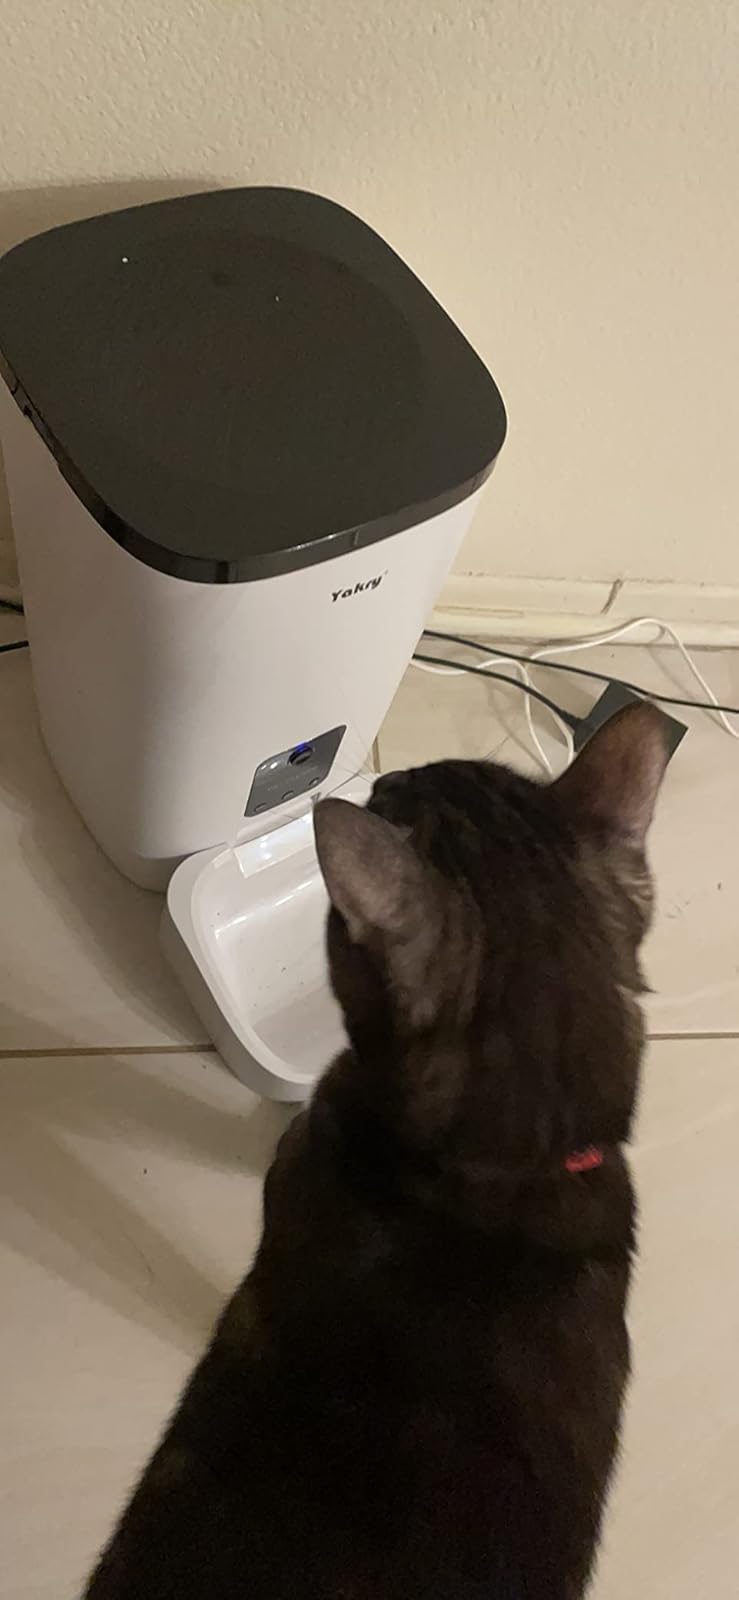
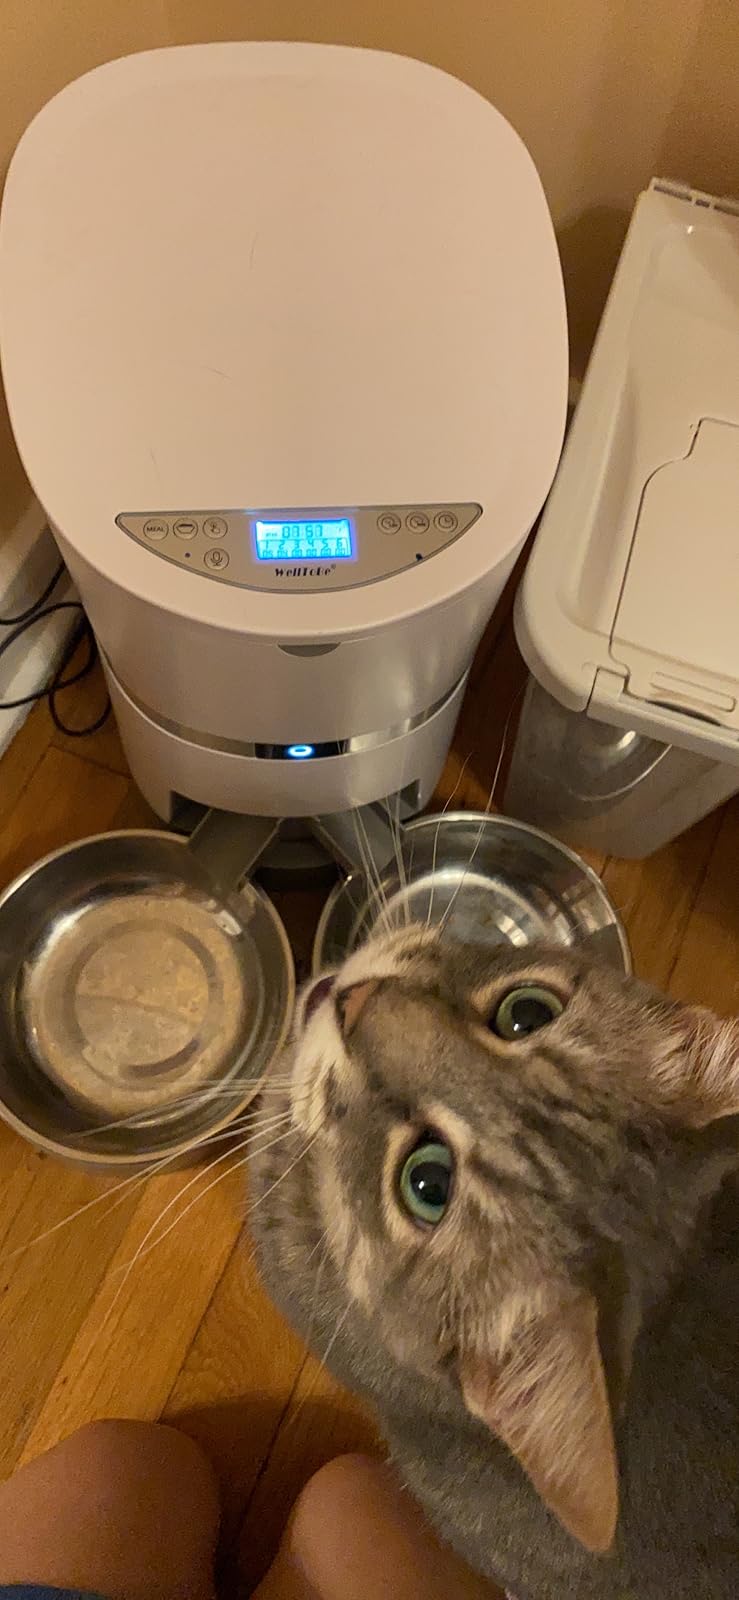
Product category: items_feeder
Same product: no